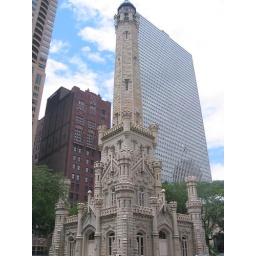
The water pump tower in downtown